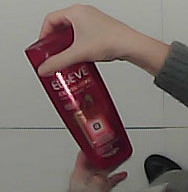
Product: loreal_shampoo